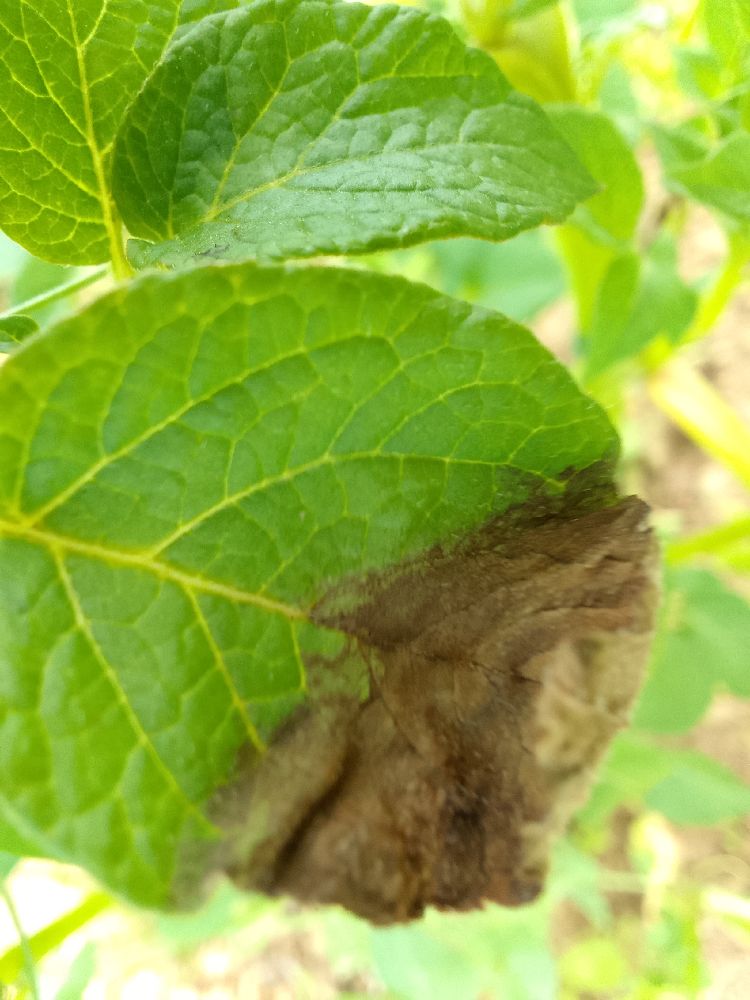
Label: Late blight